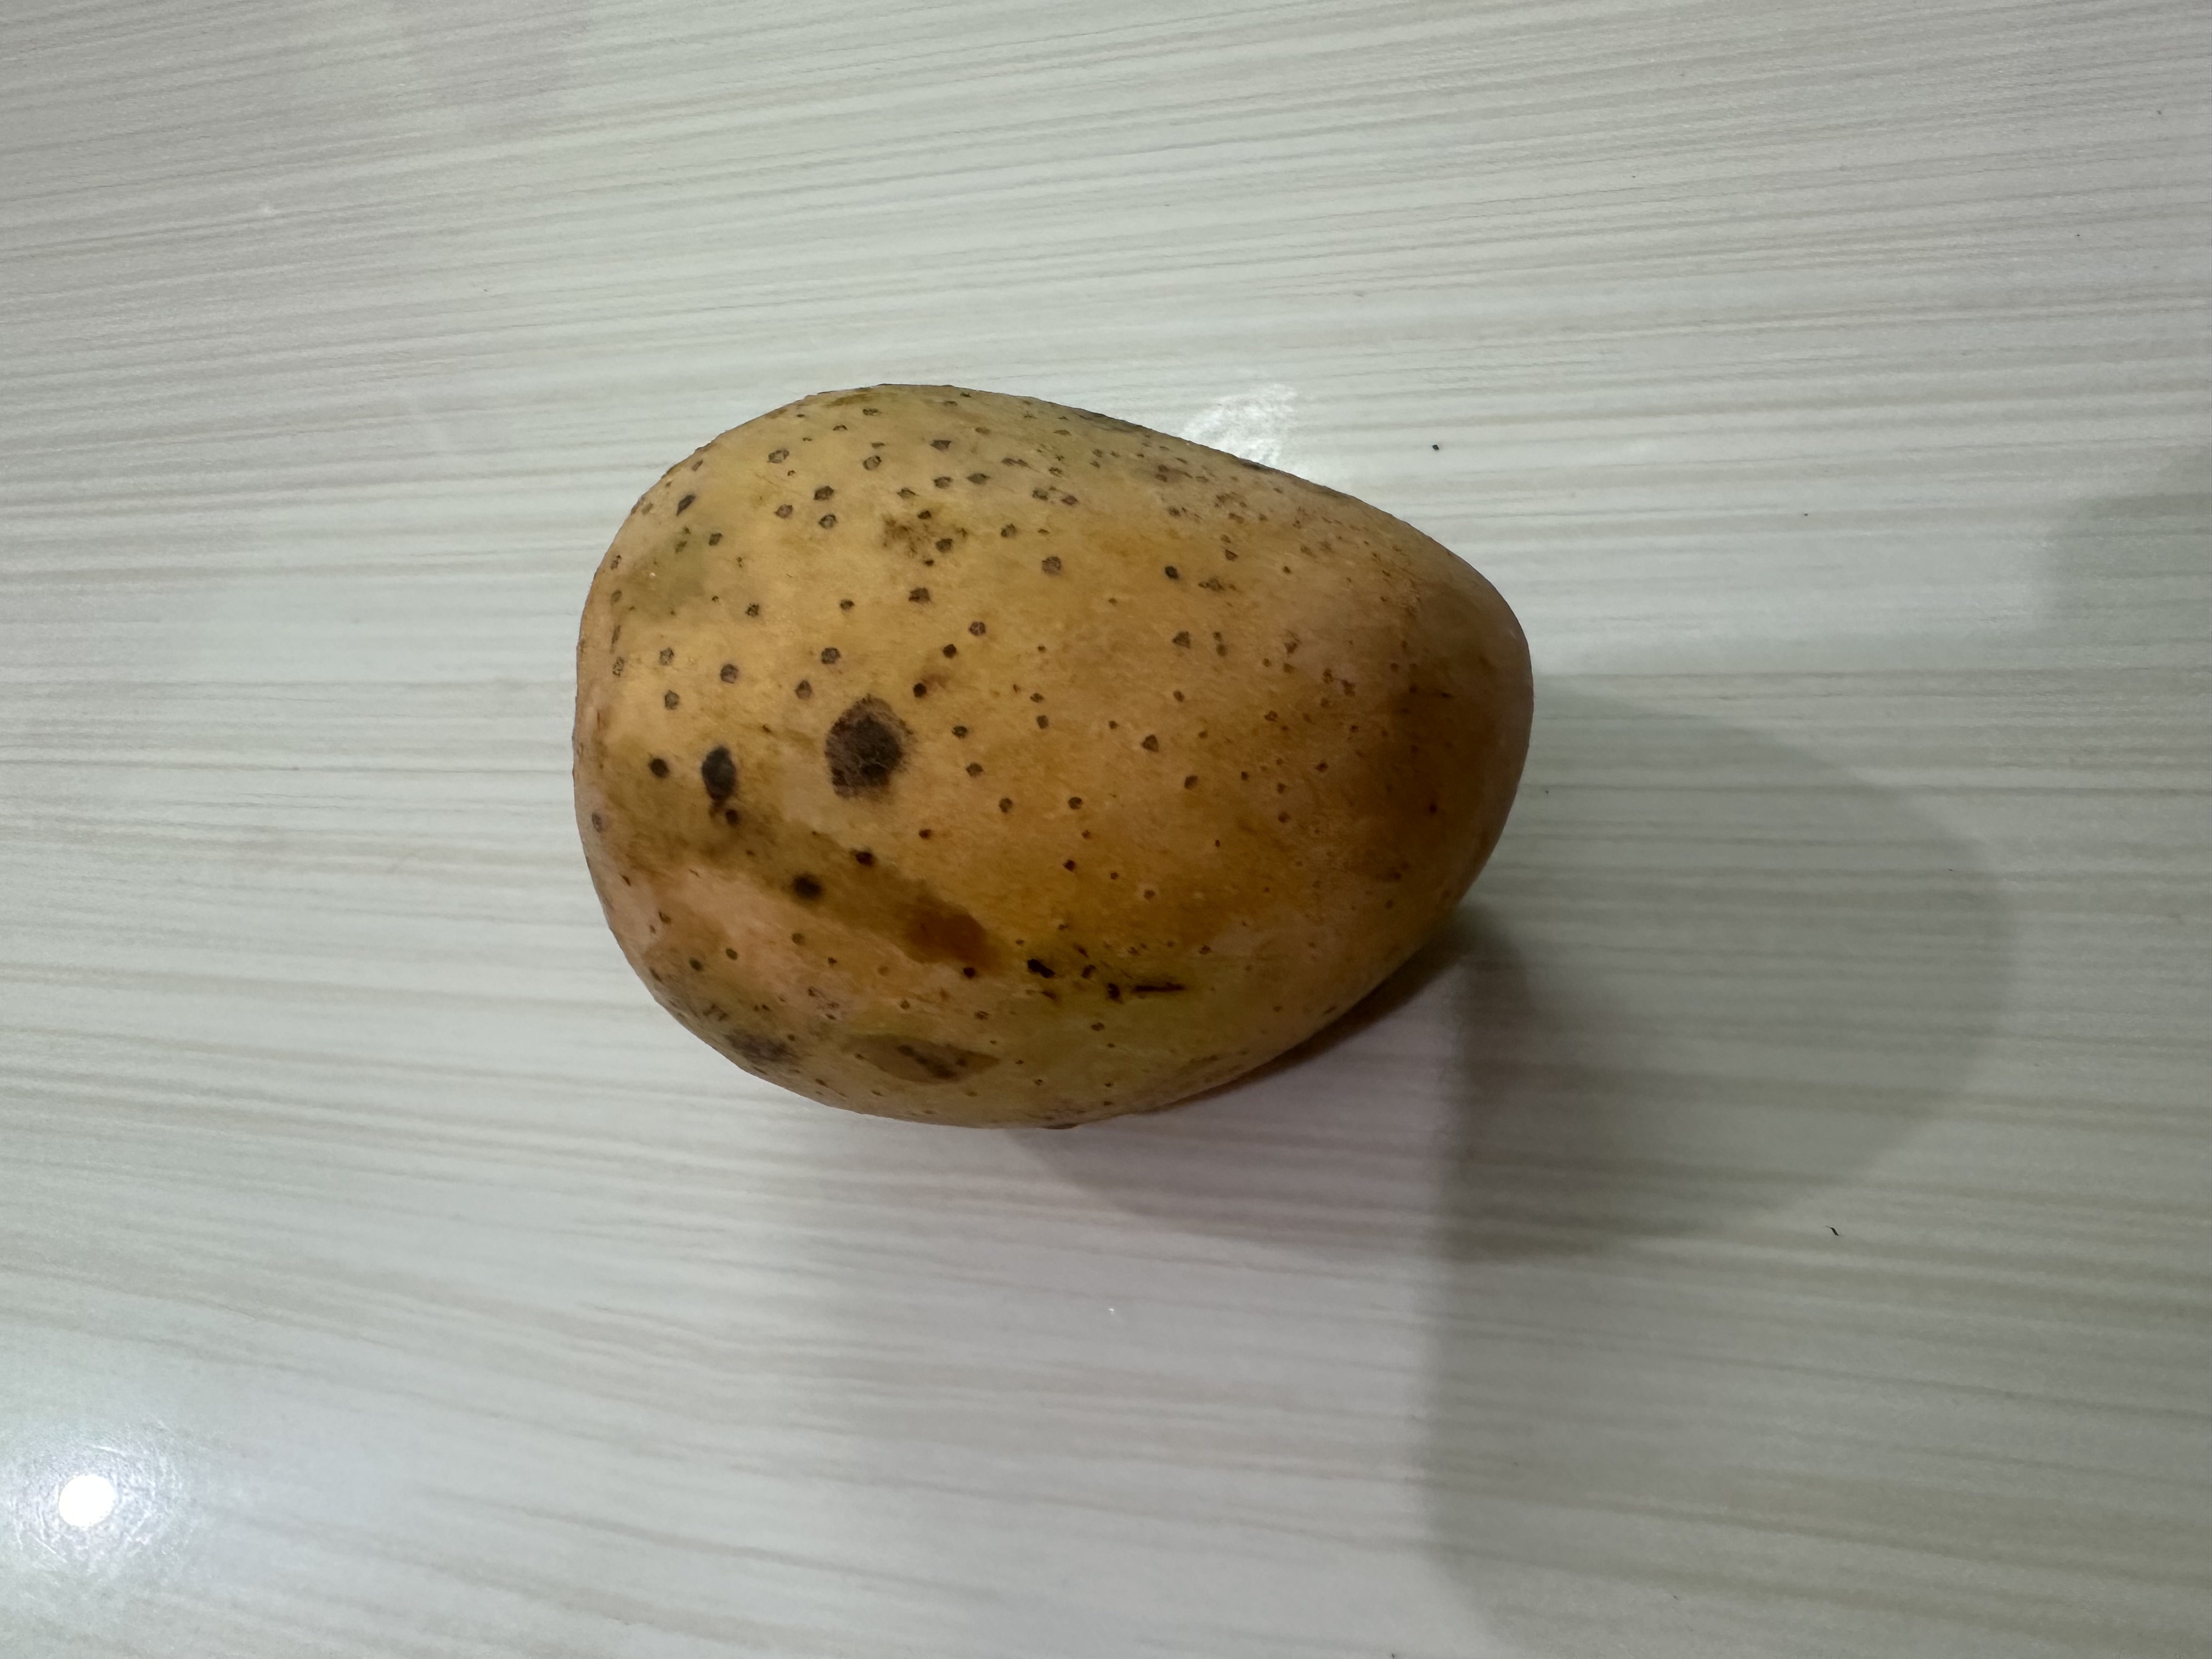
Mango variety: Langra